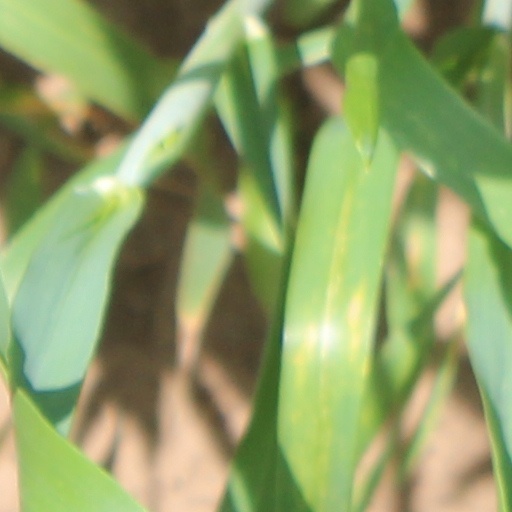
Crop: wheat